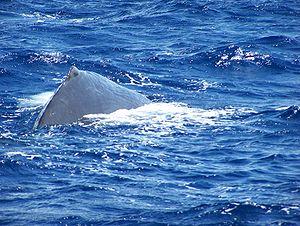
Le grand cachalot, communément appelé cachalot et parfois cachalot macrocéphale, est une espèce de cétacés à dents de la famille des physétéridés et unique représentant actuel de son genre, Physeter. Il est l'une des trois espèces encore vivantes de sa super-famille, avec le cachalot pygmée et le cachalot nain. Il a une répartition cosmopolite, fréquentant tous les océans et une grande majorité des mers du monde. Cependant, seuls les mâles se risquent dans les eaux arctiques et antarctiques, les femelles restant avec leurs jeunes dans les eaux plus chaudes.